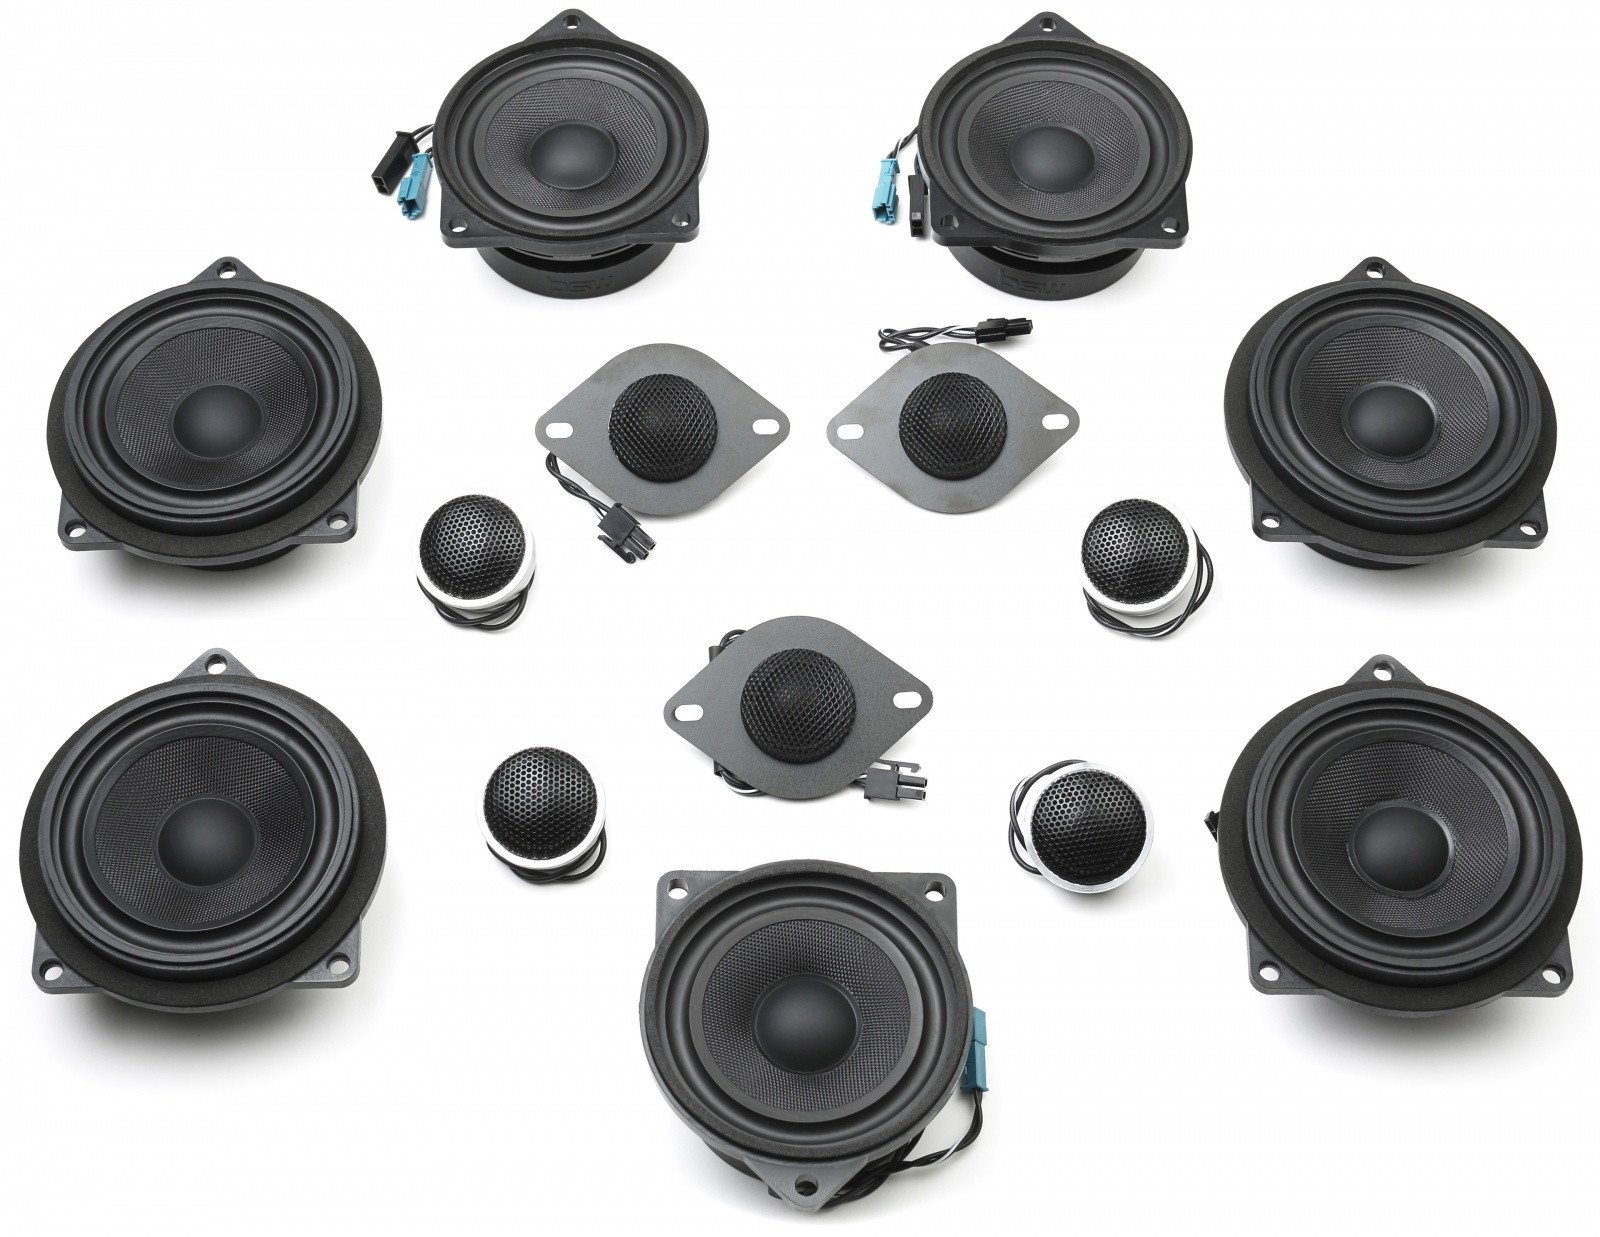
Stage One BMW Speaker Upgrade for F34 with Harman Kardon
GET UNBELIEVABLE, CRYSTAL CLEAR SOUND. JUST BY REPLACING YOUR BMW'S SPEAKERS We took your factory BMW speakers and re-engineered our upgrade for one thing: clarity. So you can simply swap your original speakers for ours without changing anything else in your audio system, and the result is smooth, natural, yet unbelievably detailed reproduction of your favorite music. PLAY YOUR MUSIC LOUDER. AND ENJOY EVERY NOTE: We engineered the Stage One speakers to produce higher quality sound: a wider range and more balanced reproduction of the bass and treble you are currently missing. That's because, unlike your factory BMW speakers, we use proven audio technology: woven fiberglass cones, butyl rubber surrounds, and silk composite tweeters. These technologies working together, result in speakers that remain distortion free at higher volumes for accurate, natural, beautiful sound volumes much louder than your factory speakers. DESIGNED TO FIT AND OPERATE JUST LIKE YOUR FACTORY SPEAKERS, ONLY BETTER: We engineer our speakers with the same unique size, shape, connectors, impedance, and efficiency as your factory speakers. That means installation is as simple as unbolting your factory speakers and bolting ours in, and it's totally reversible, too. No one will ever know you've upgraded your audio system except you. Unless, of course, they hear it. INCLUDES EVERYTHING YOU NEED FOR CRYSTAL CLEAR SOUND, EXCEPT TOOLS: Replaces every speaker in your BMW (except subs), and includes everything you need except basic tools, available separately. 100 DAY IN CAR TRIAL, FREE RETURNS! - Install, audition, and fully experience your new audio gear. If you don't love it, we'll cover return shipping and give you a full refund (U.S. customers only). 100% PLUG & PLAY INSTALLATION: Simply unbolt, unplug, and remove your factory speakers and plug ours in. It's that simple. Really. (NOTE: 1996-1999 BMW 3 SERIES / M3 excluded) SO SIMPLE, YOU CAN DO IT YOURSELF: Ever put together IKEA furniture? Then you can install the Stage One. Includes step-by-step instructions, and is designed to be easy enough that anyone can install it in just a few hours. 4 YEAR WARRANTY: Everything we sell has been engineered for durability and longevity, and we know what we sell will last. And last. And last. That's why our upgrades are backed with our industry leading 4 year limited warranty. So if something breaks, send it back. We'll replace it at no charge.
Brand: Bavsound LLC
Category: Vehicles & Parts > Vehicle Parts & Accessories > Motor Vehicle Electronics > Motor Vehicle Speakers > Full-Range Speakers